Thomas Hartmann (biologist)

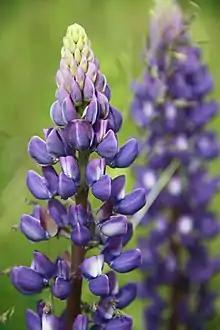
"Lupinus polyphyllus" (Vielblättrige Lupine)

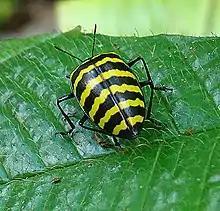
"Platyphora boucardi" mit deutlich erkennbarer Warnfärbung

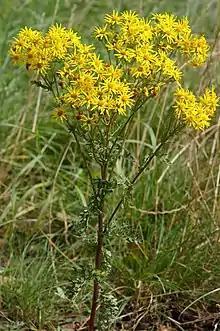
Jakobs-Greiskraut ("Senecio jacobaea")

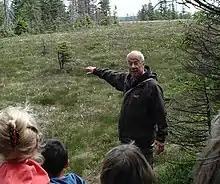
Thomas Hartmann bei einer Exkursion (2013)

Starting in June 1984, he was Vice President of the Technical University of Braunschweig, in addition Dean of the Departments of Chemistry, Pharmacy and Biosciences, and Chairman of the Faculty of Natural Sciences.